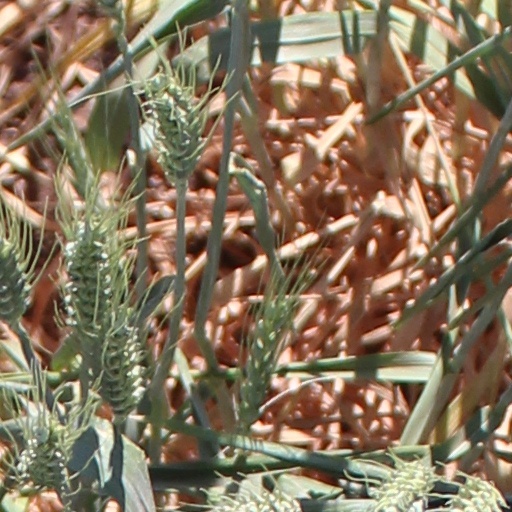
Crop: wheat